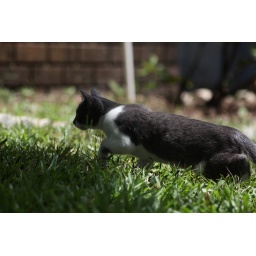
Little gray cat was creeping up on a cardinal. (more pictures in comments)